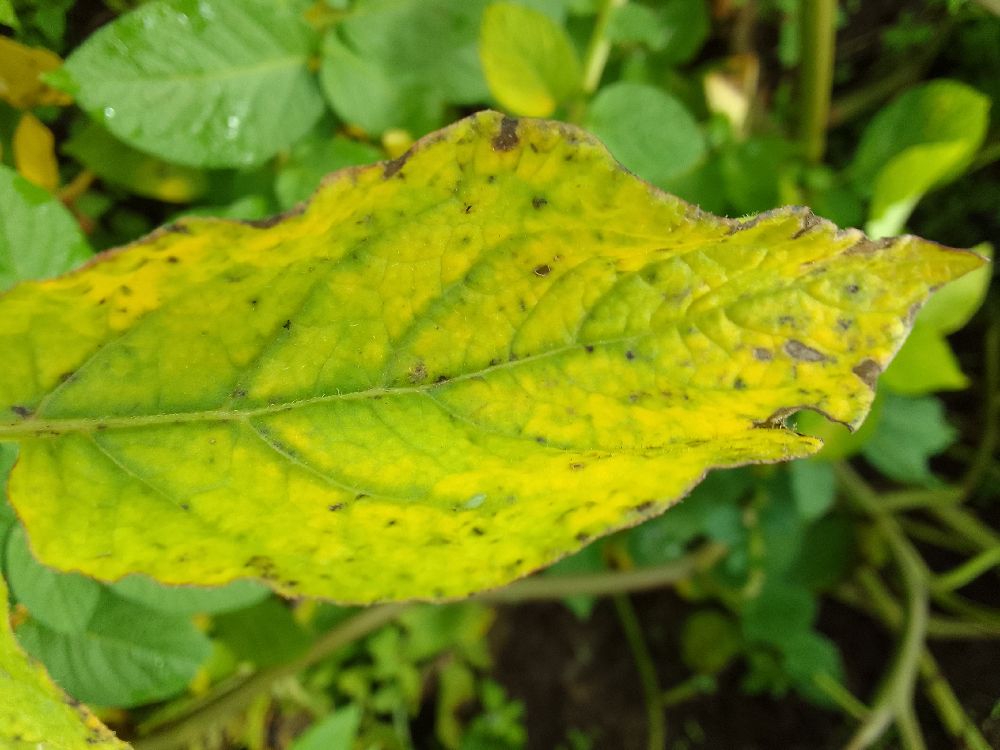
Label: Early blight